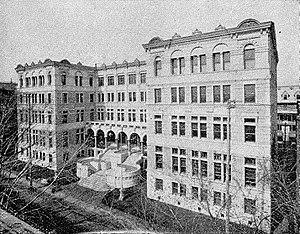
Le bâtiment principal de l'université Laval à Montréal, sur la rue saint-Denis, coin Sainte-catherine. Bâtiment conçu par les architectes Maurice Perrault, Albert Mesnard et Joseph Venne, construit en 1895. L'intérieur de l'édifice est incendié en 1919 [1]. Réparé, il est occupé par l'université de Montréal jusqu'au début des années 1940, puis détruit. Sur cet emplacement se trouve aujourd'hui le pavillon Hubert-Aquin de l'université du Québec à Montréal.
L'Université de Montréal est l'un des sept établissements d'enseignement supérieur ayant leur siège social à Montréal. Elle est l'une des cinq grandes universités du Canada et, parallèlement, la plus importante dans tout le monde francophone pour le nombre d'étudiants ainsi que pour la recherche. Elle est classée parmi les meilleures universités au monde et bénéficie d'une grande réputation en tant que l'une des meilleures institutions post-secondaires dans la francophonie. En 2019, elle a été reconnue 85ᵉ meilleure université au monde selon le classement annuel du Times Higher Education.